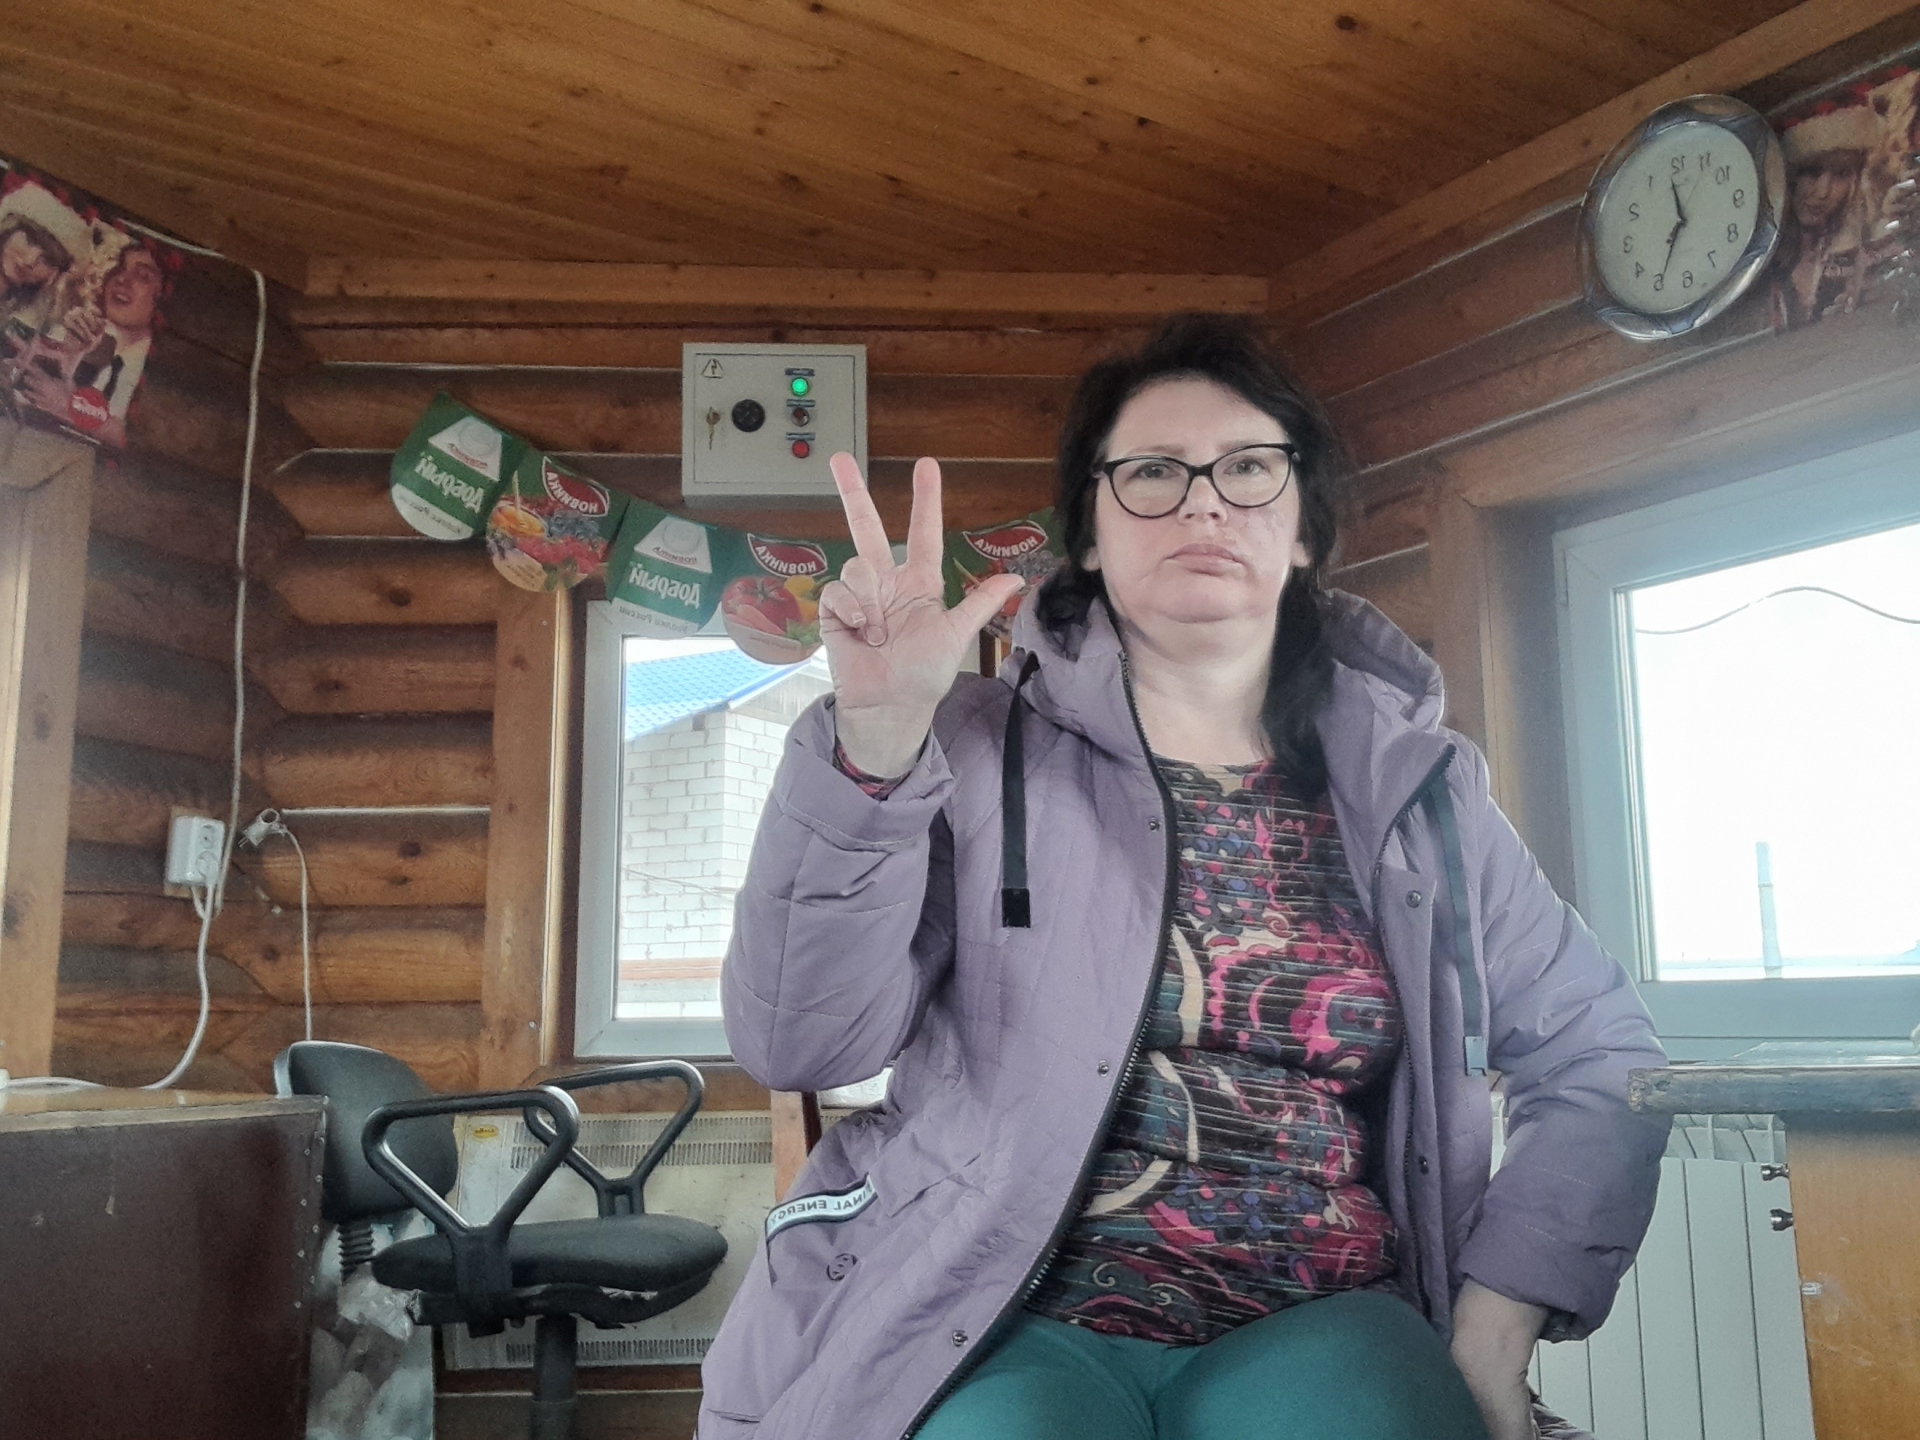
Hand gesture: three2